Juan Manuel Correa

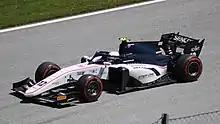
Correa driving the Dallara F2 2018 during the 2019 Spielberg Formula 2 round

2019 was Correa's first full FIA Formula 2 season, alongside teammate Callum Ilott for Sauber Junior Team by Charouz. His first round did not go well, with finishes outside the top 15. Correa's fortunes changed at Baku however, where, after finishing seventh in the feature race and scoring his first ever Formula 2 points, he achieved a second place finish in the Sprint Race. Through the next rounds in Barcelona and Monaco the Ecuadorian failed to score any points, but he returned to the podium at Le Castellet, where he got another second place, crossing the finish line just two seconds behind Anthoine Hubert. These would be Correa's final points finish of the season, with three consecutive weekends without points leading up to the round at Spa-Francorchamps.